David J. Lane (ambassador)

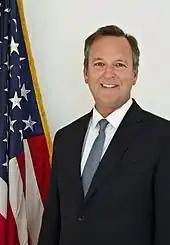
Ambassador Lane in 2014

Lane was nominated by President Barack Obama on April 16, 2012, to serve as United States Ambassador to the United Nations Agencies for Food and Agriculture. The United States Senate confirmed Ambassador Lane on May 24, 2012. He was officially sworn into the position on July 19, 2012.